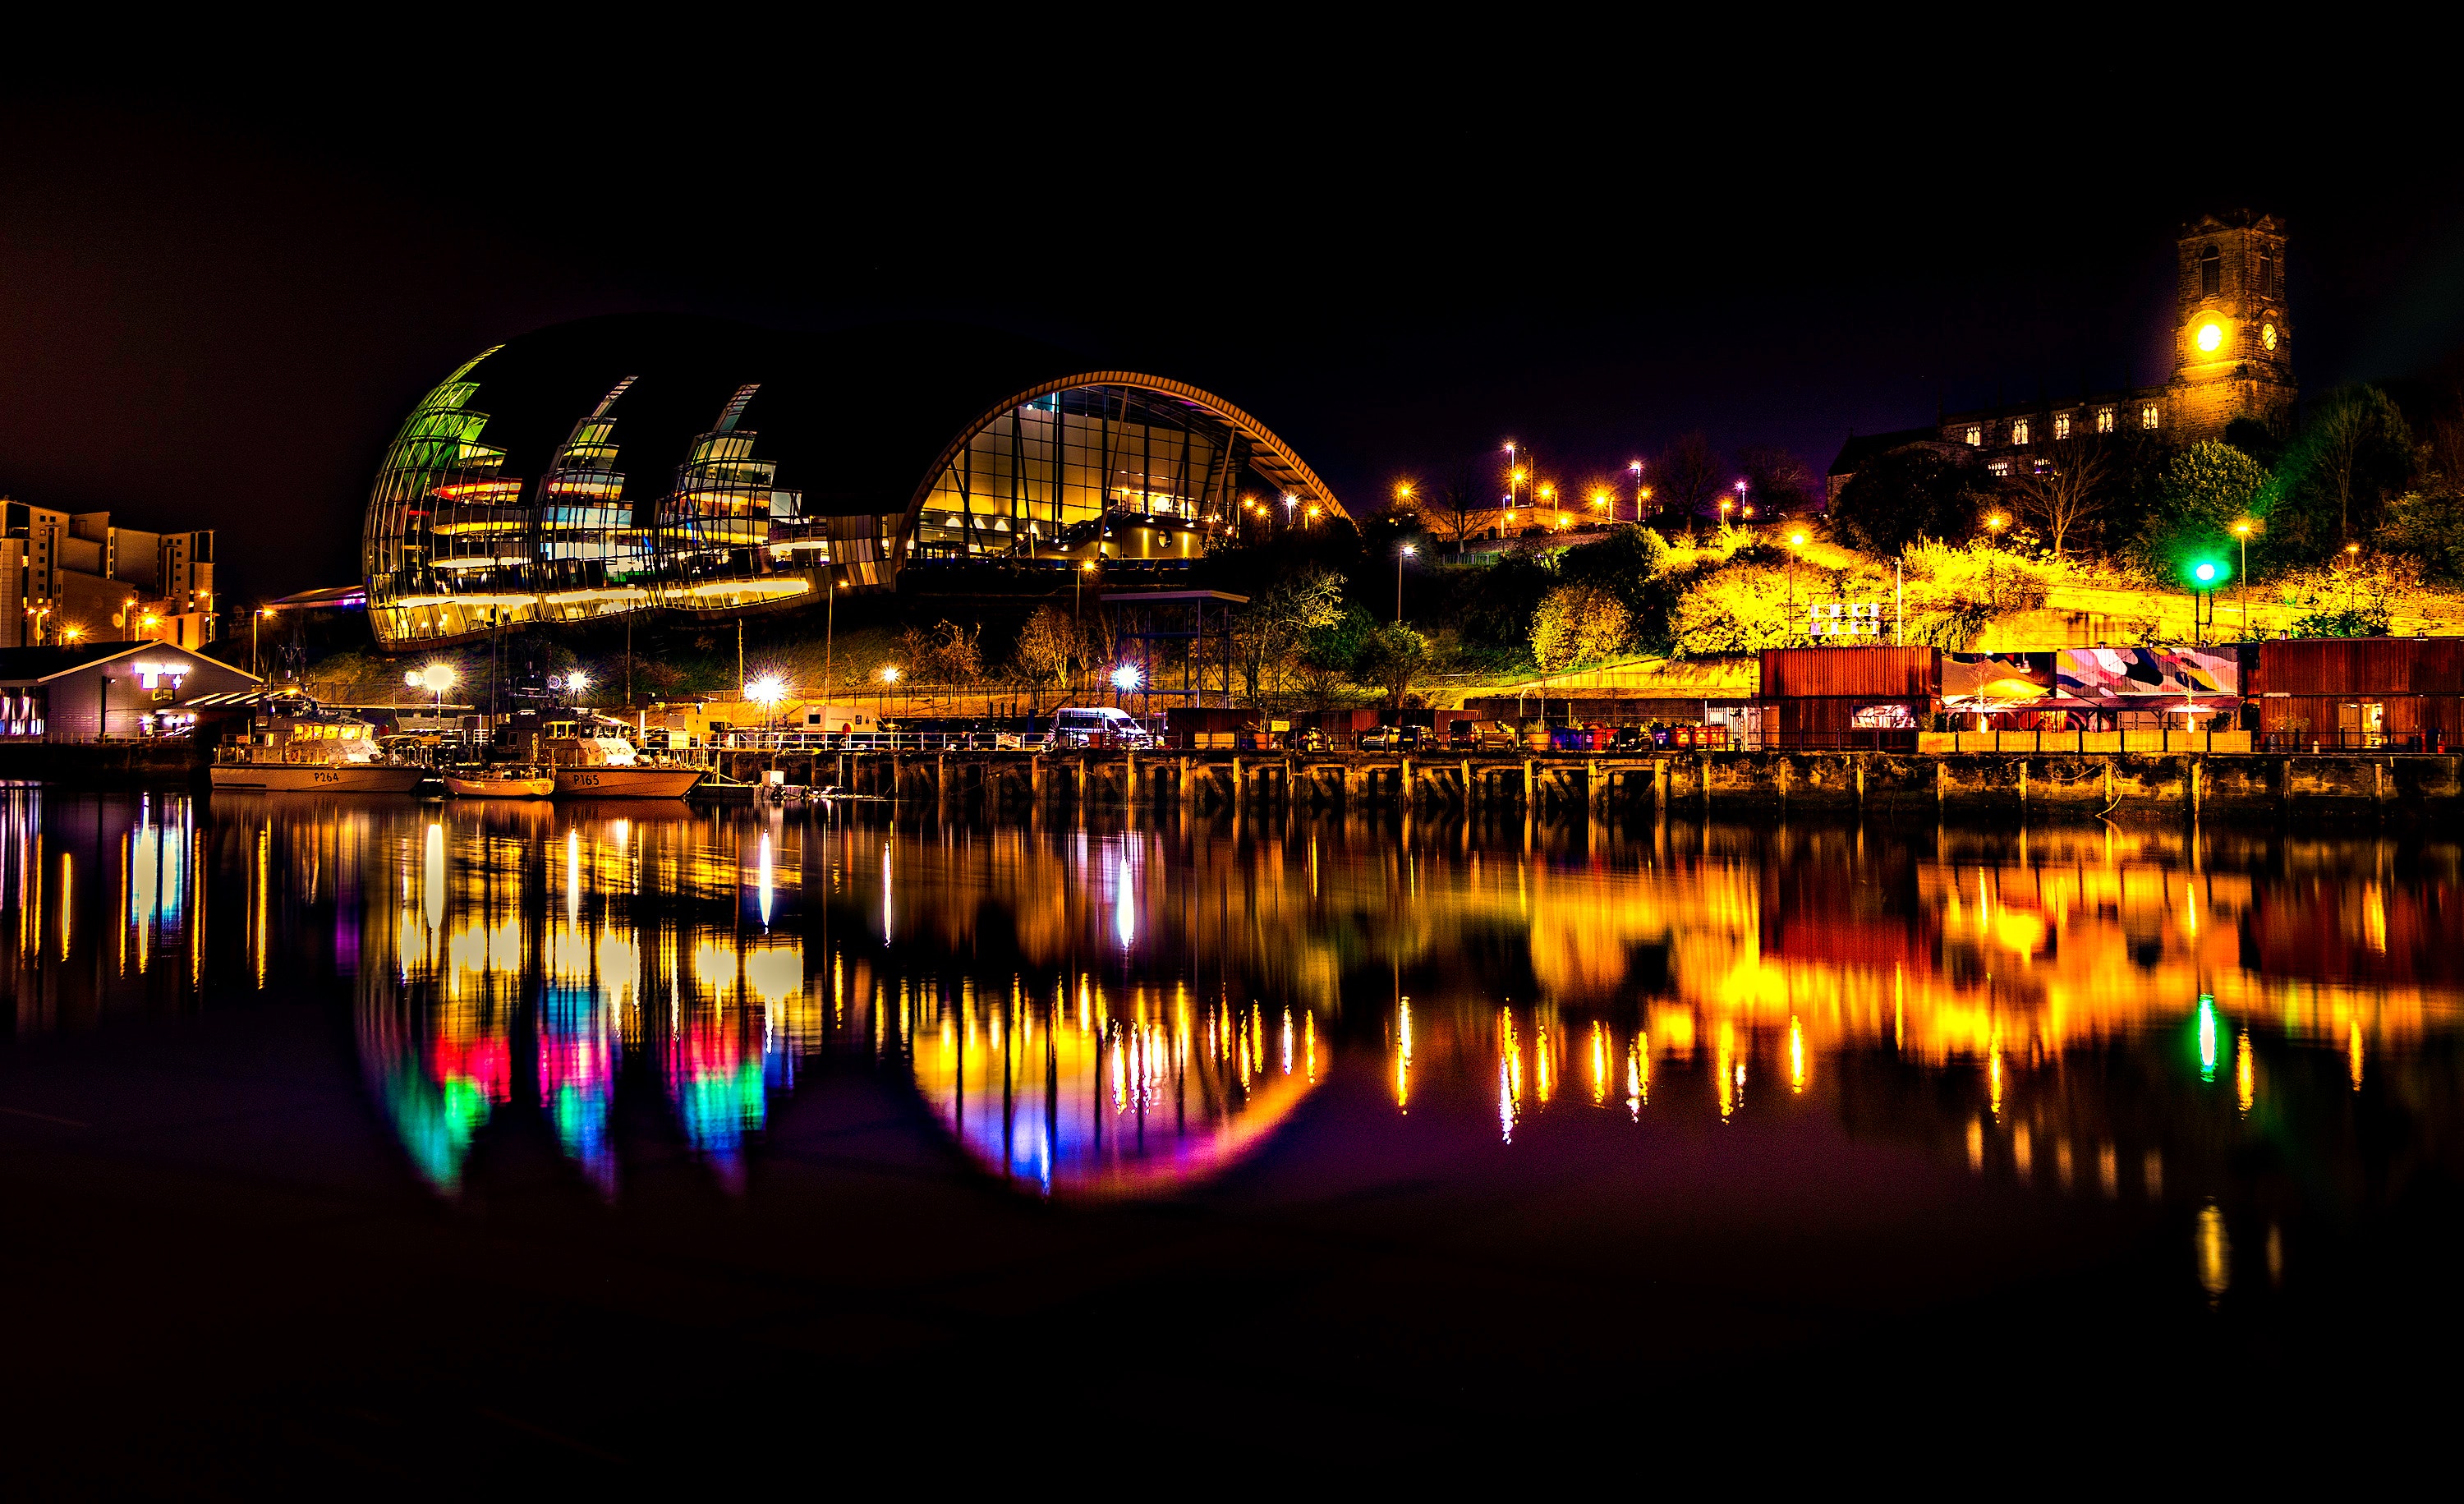
night, reflection, landmark, light, lighting, metropolitan area, city, water, architecture, tourist attraction, metropolis, urban area, cityscape, sky, river, midnight, darkness, downtown, nightlight